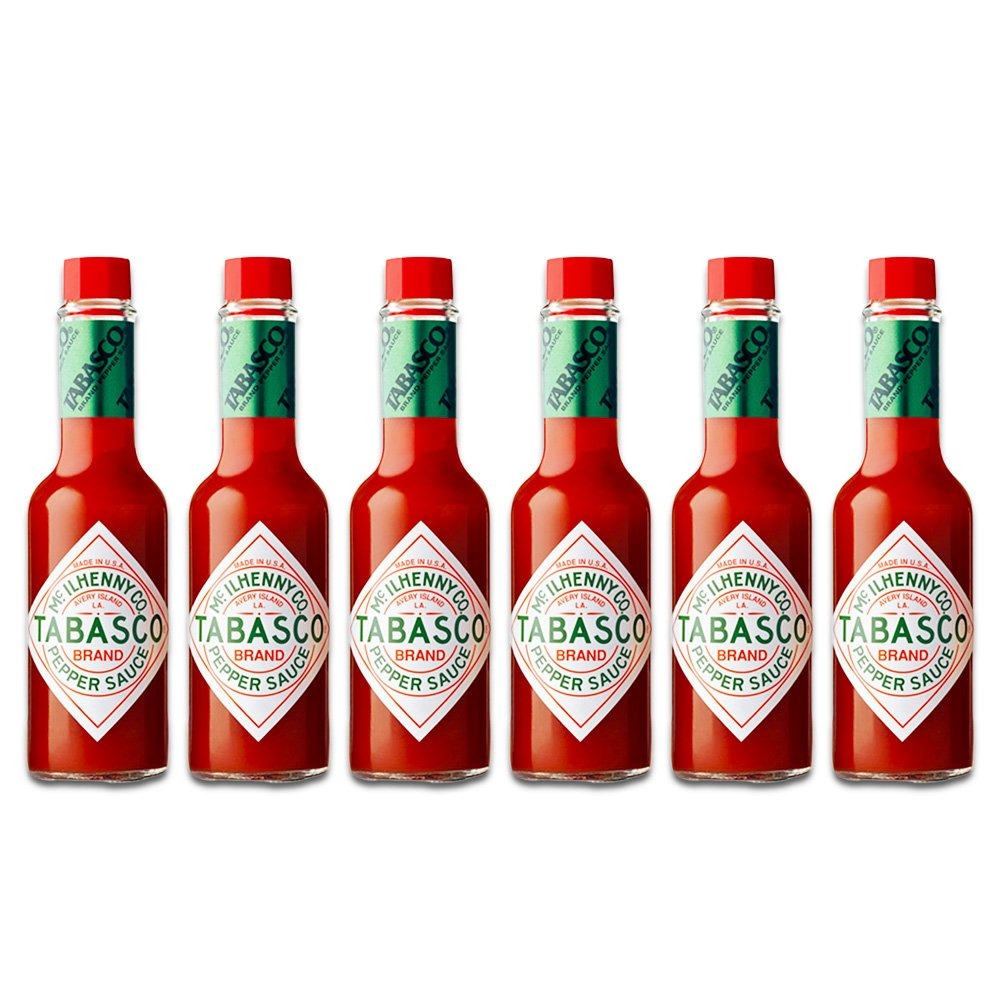
Item Name: Tabasco Tobasco Sauce - 2 oz - 6 pk
Bullet Point 1: Use on eggs, soups, chili, roasts, hamburgers, chicken, seafood, gumbo, ... You name it, it will taste better with Tabasco.
Bullet Point 2: These are the perfect size bottles for the dining room table.
Bullet Point 3: The original creation of the McIlhenny Company in 1886.
Bullet Point 4: Always the first choice of hot sauce lovers worldwide.
Bullet Point 5: 2 oz Bottles
Product Description: <p><b>Tabasco Brand Pepper Sauce -- 2 oz., 6 pk.</b></p><p>Original Tabasco brand Pepper Sauce owes much of its unique, pungent flavor to the handcrafted way it's been made for over 140 years. Equally important is the heart of the one family who created this world-famous sauce as a labor of love. In 1868, Edmund McIlhenny mixed up his own personal pepper sauce recipe with three natural ingredients: fully aged red peppers, salt from Avery Island, Louisiana and high-quality, distilled vinegar. Decades of competing recipes have only confirmed that the flavor of McIlhenny's recipe could not be surpassed and today Original Tabasco Sauce is still made in essentially the same way. Why has Original Tabasco Sauce become so popular the world over? It's simple: put it on any food you like and it'll make you like it even more because Original Tabasco Sauce brings out a food's flavor while adding a peppery punch of its own. Splash it on everything from Mexican food to Italian, seafood to sandwich spreads, Eggs Benedict to Bloody Marys.</p>
Value: 12.0
Unit: Fl Oz

Price: 3.07